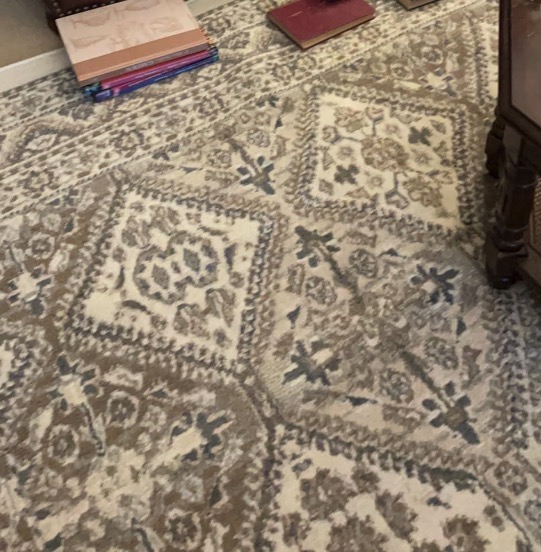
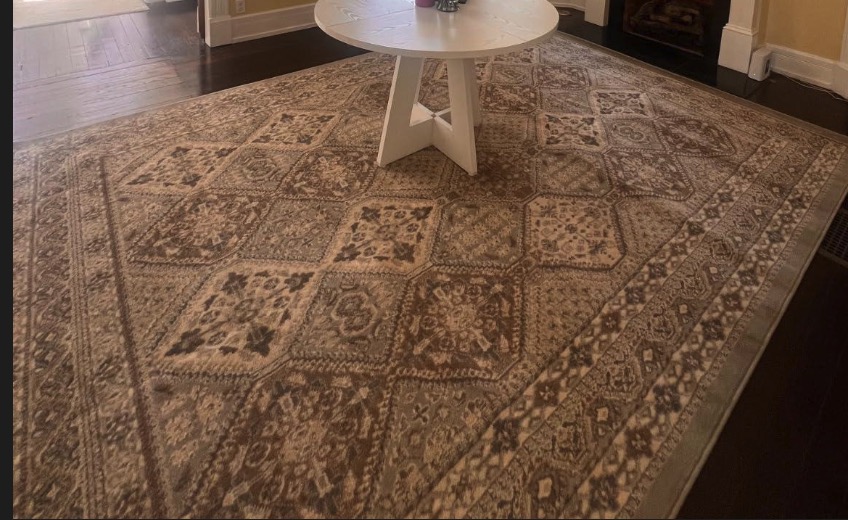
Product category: misc
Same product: yes